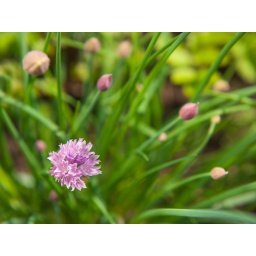
I used a small silver reflector camera-right to add just a little more light to the flowers in the foreground.